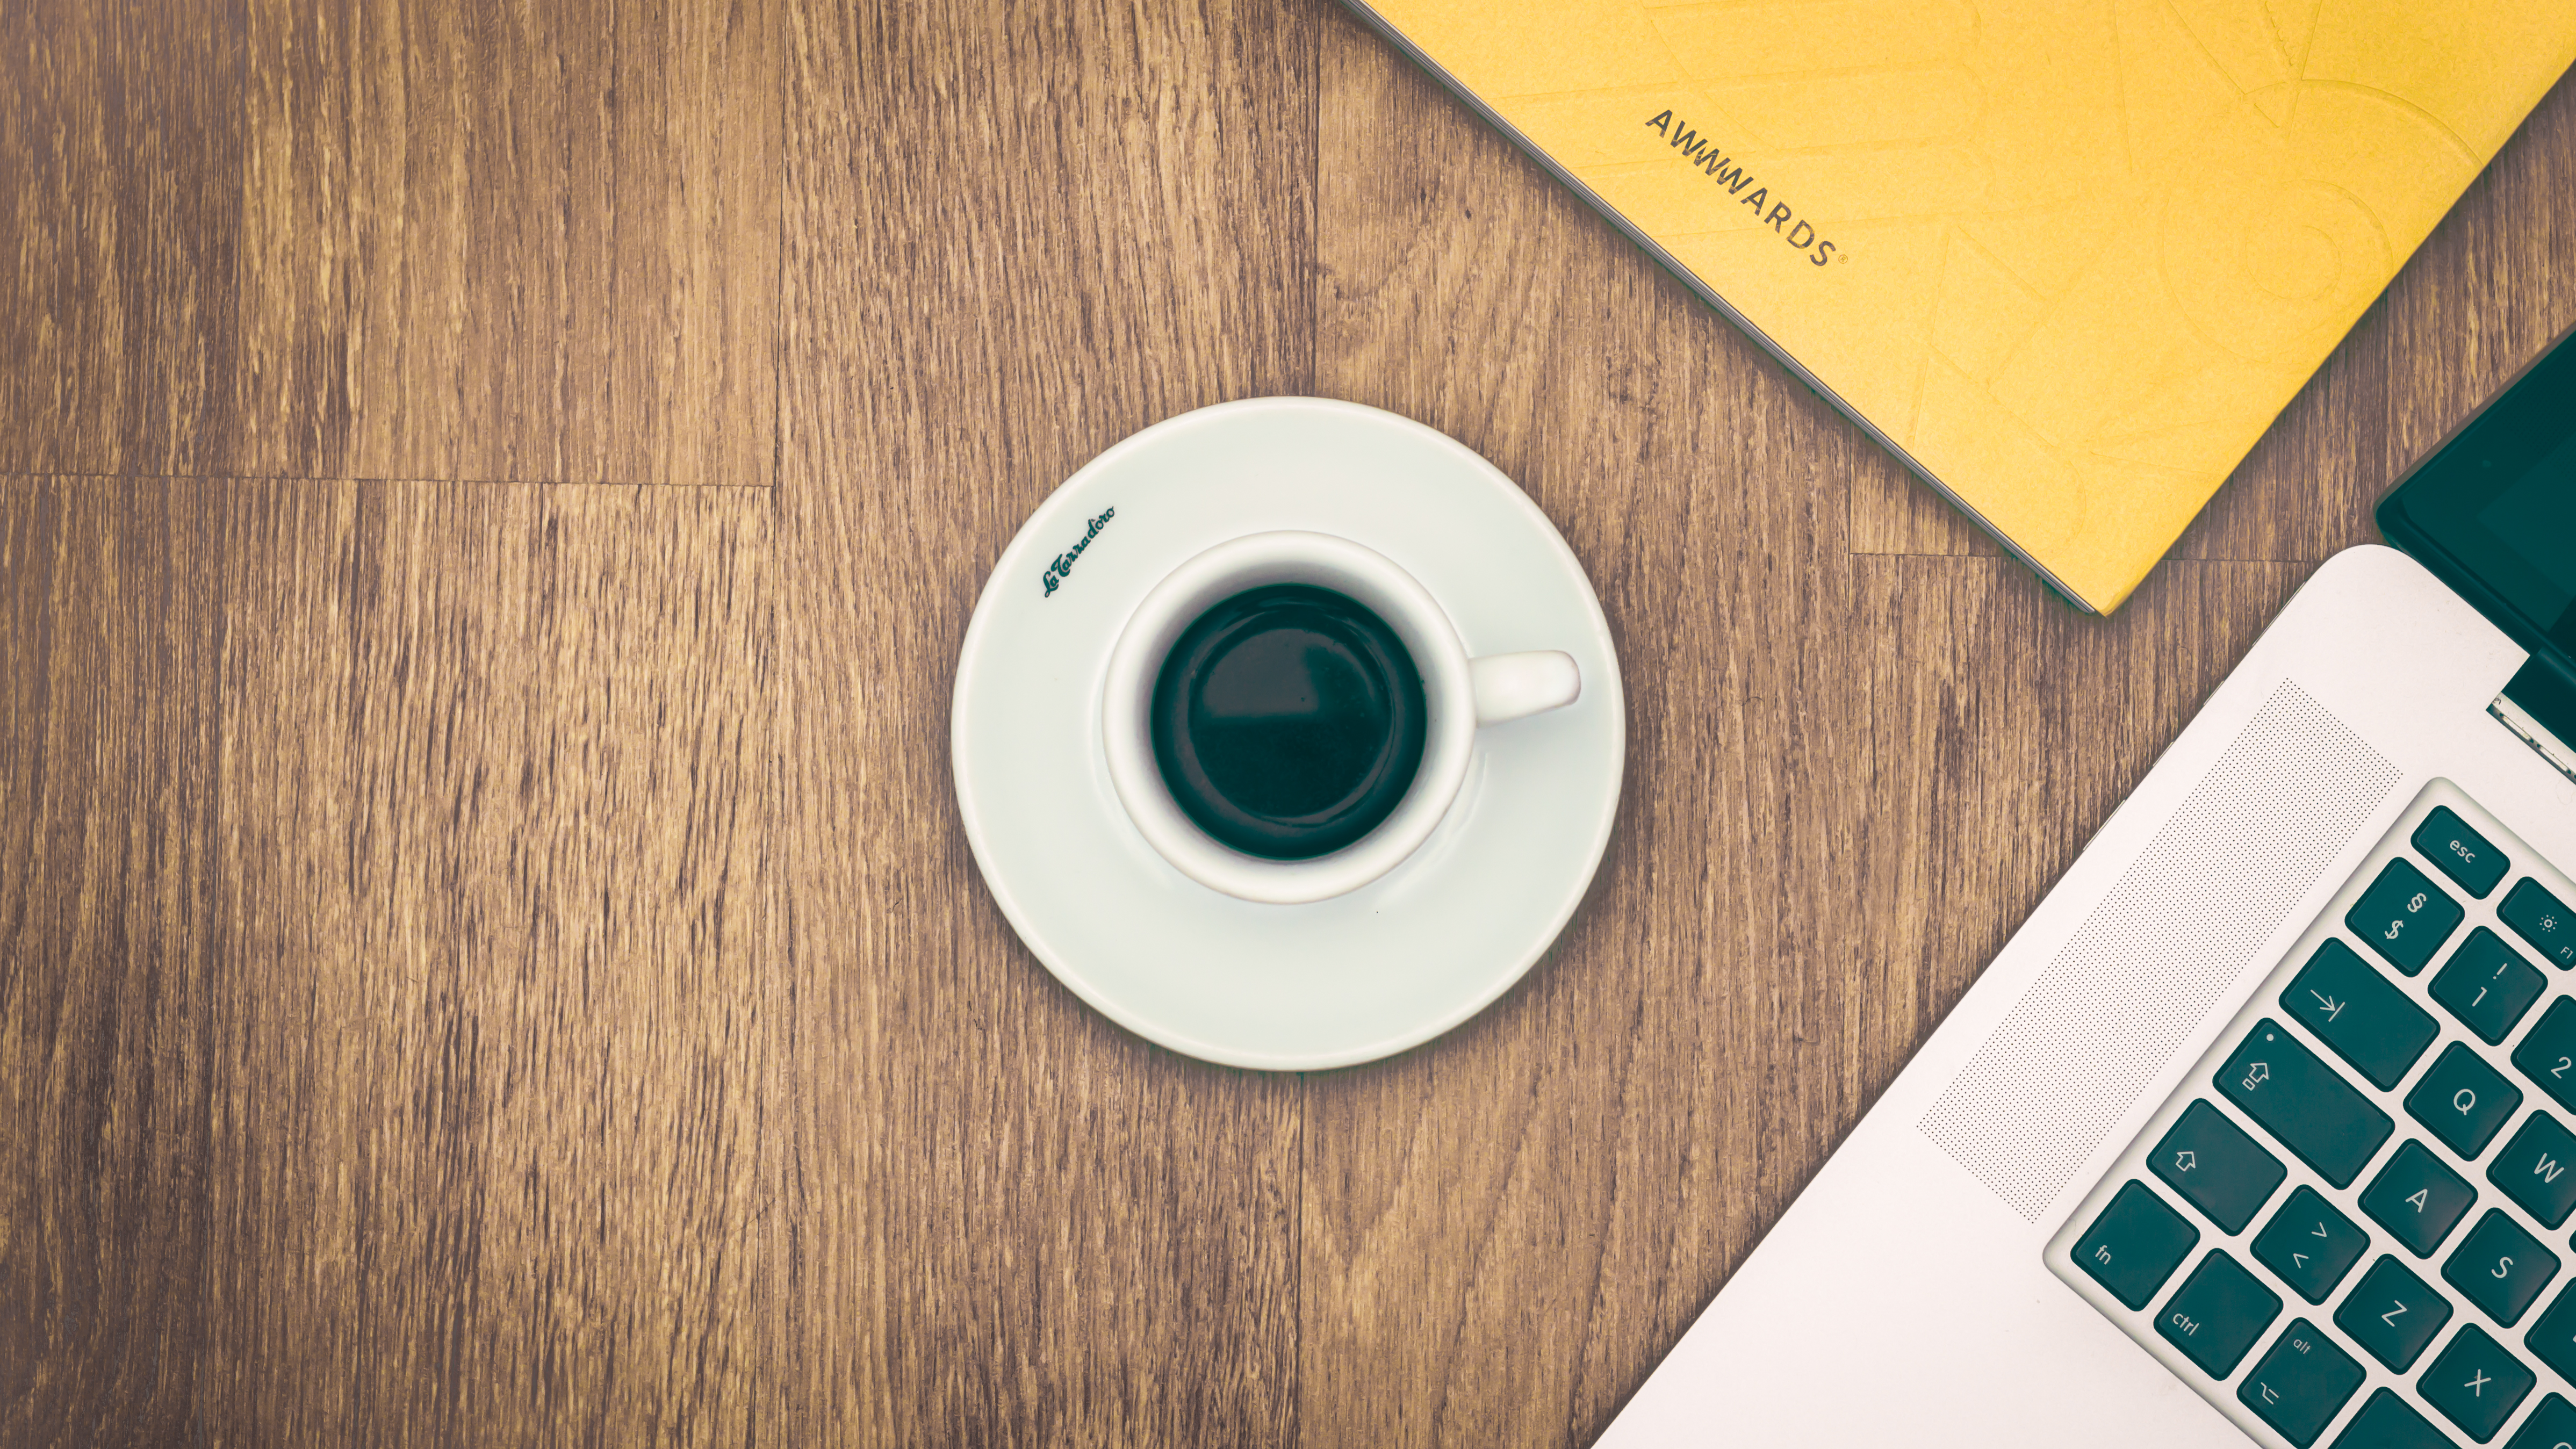
notebook, macbook, cafe, coffee, espresso, circle, product, electronics, design, shape, awwward